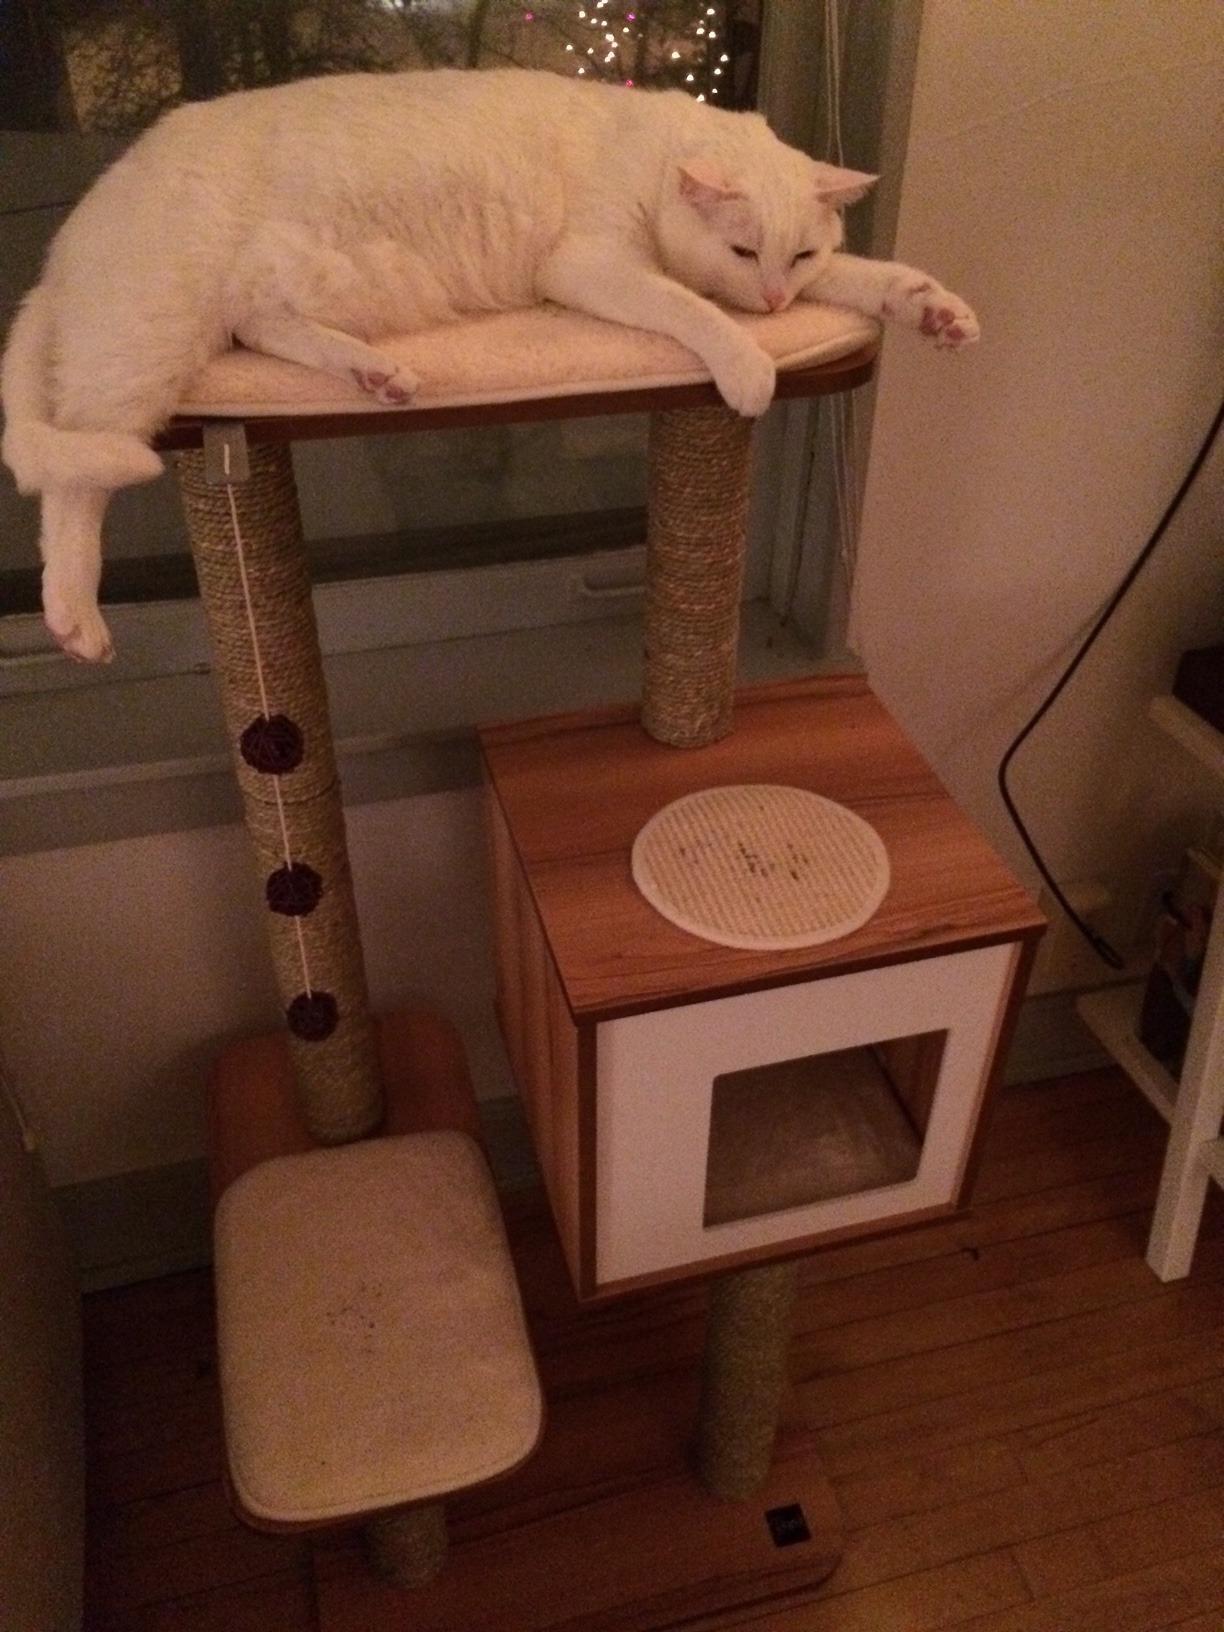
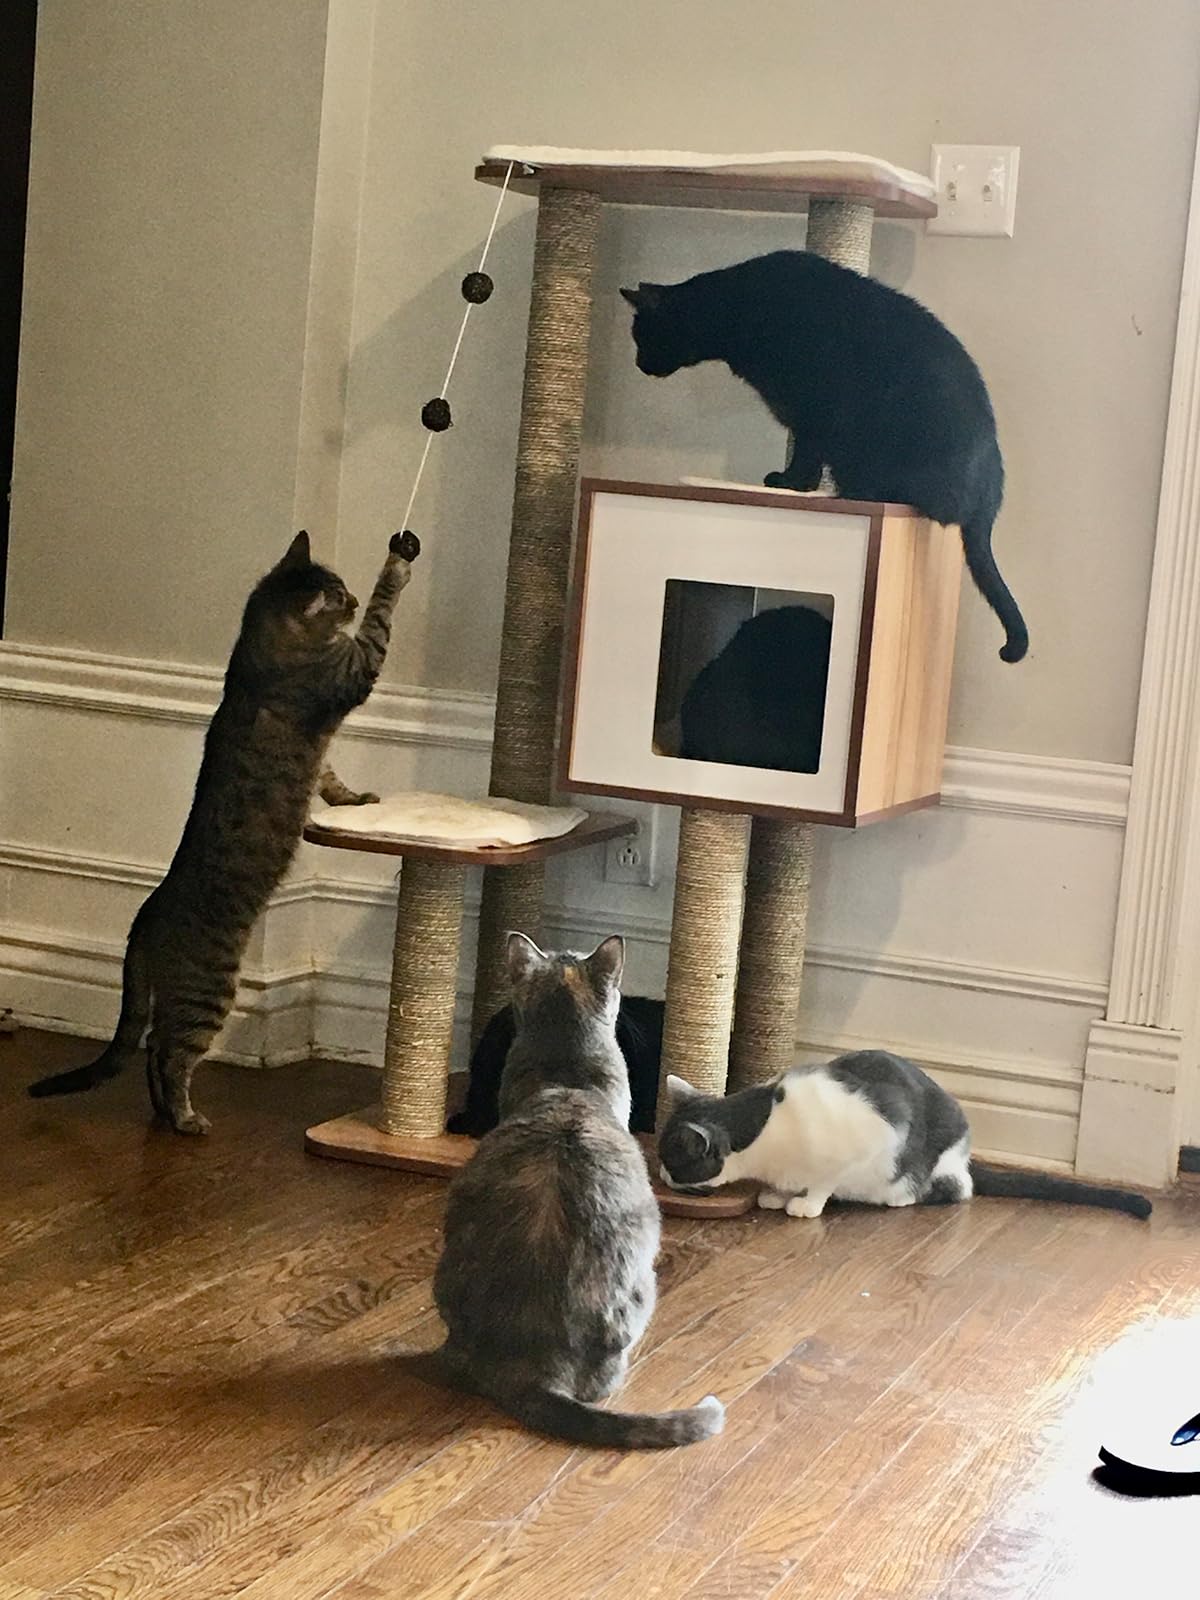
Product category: items_cat tree
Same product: yes